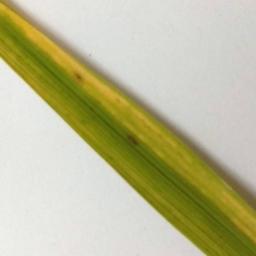
Label: Rice___Brown_Spot